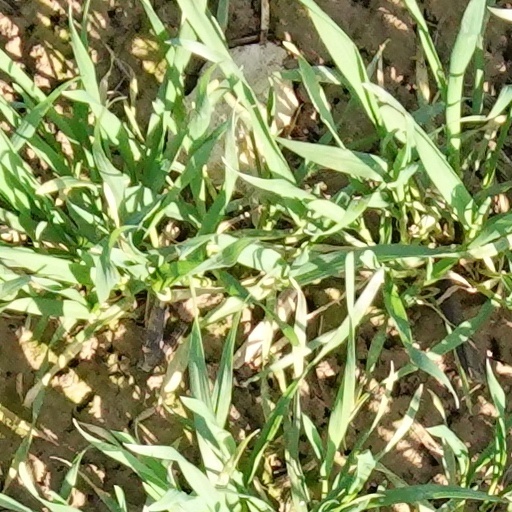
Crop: wheat